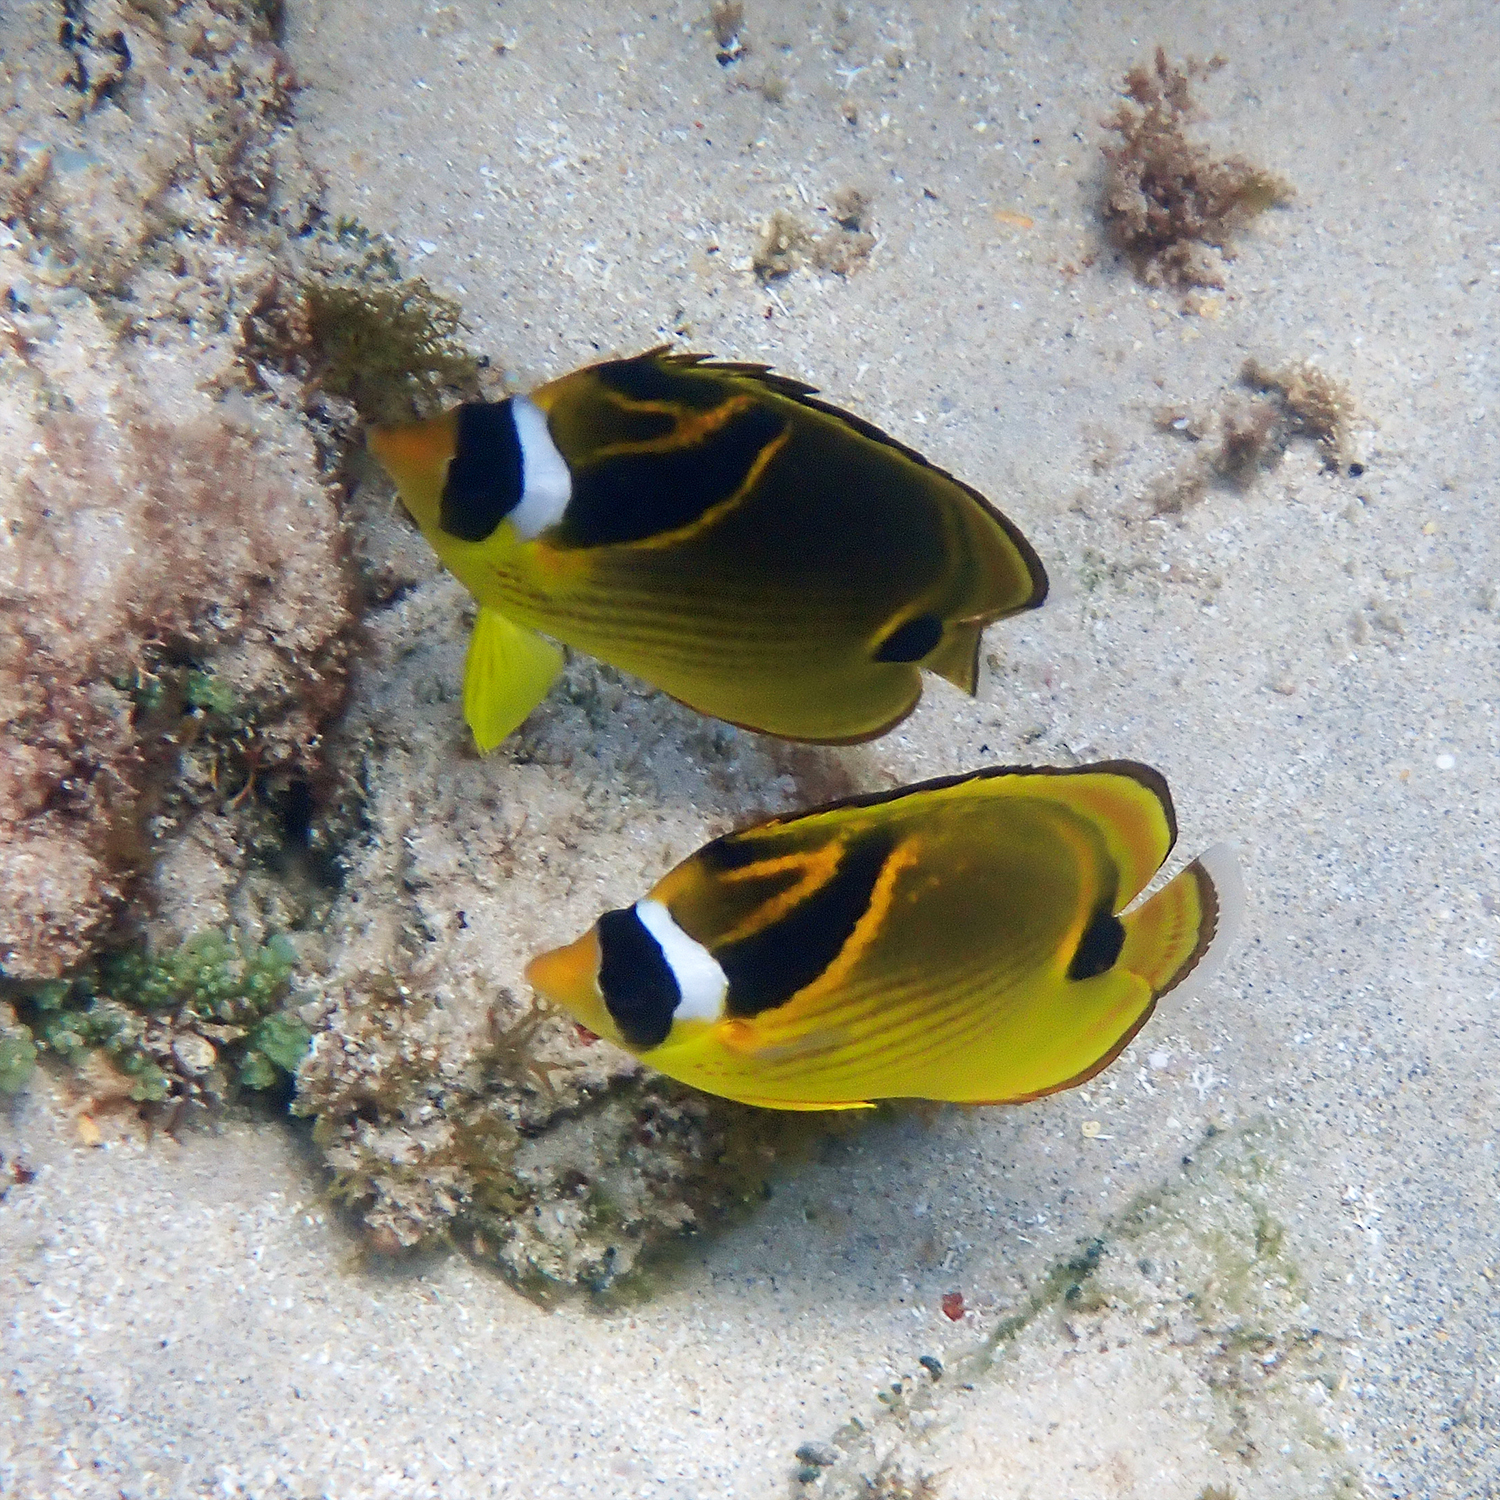
Chaetodon lunula (Raccoon Butterflyfish)